Bump Elliott

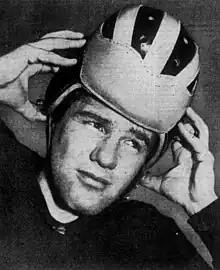
Elliott in 1947

Chalmers William "Bump" Elliott (January 30, 1925 – December 7, 2019) was an American football player, coach, and college athletics administrator. He played halfback at Purdue University (1943–1944) and the University of Michigan (1946–1947). Elliott grew up in Bloomington, Illinois, enlisted in the United States Marine Corps as a senior in high school and was assigned to the V-12 Navy College Training Program at Purdue University. He received varsity letters in football, baseball, and basketball at Purdue, before being called into active duty in late 1944, serving with the Marines in China.